Hong Kong Palace Museum

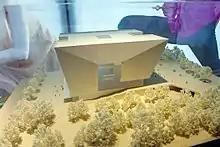
The model of the planned museum

The building was designed by Hong Kong architecture firm Rocco Design Architects, who were directly appointed. It comprises two exhibition halls, activity rooms, a 400-seat theatre, a gift shop and a restaurant. It was built on a landfill site formerly occupied by the West Kowloon Nursery Park.